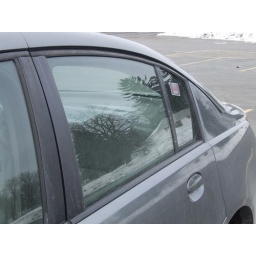
reflection of trees, house in car window - uncropped original